Kentmere

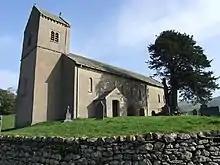
Kentmere Church

St Cuthbert's Church, Kentmere was built to the east of Kentmere Hall. As is often the case with medieval churches, there is an ancient yew tree situated nearby which has been estimated to date back to the time of William I; indicating that worship had been taking place there at an early stage in the village's history. Written records of the chapel do not begin until 1692 making earlier history difficult to establish. A graveyard for the church was dedicated in 1701, and the Lord of the Manor paid the curate ""a rate of 2s. levied for every 13s. 4d. paid to the lord of the manor"". In 1757 this was supplemented with money paid out of Queen Anne's Bounty roughly £400–800. The chapel was remodelled in the 19th century and again in the 1950s. The roof was of 16th century date, but in 2016 was replaced.